Cottonwood Historic District

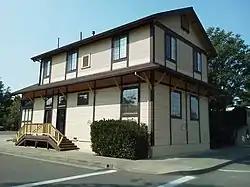

The Cottonwood Historic District, in Cottonwood, California in Shasta County, California, was listed on the National Register of Historic Places in 1973. The listing included four contributing buildings on .